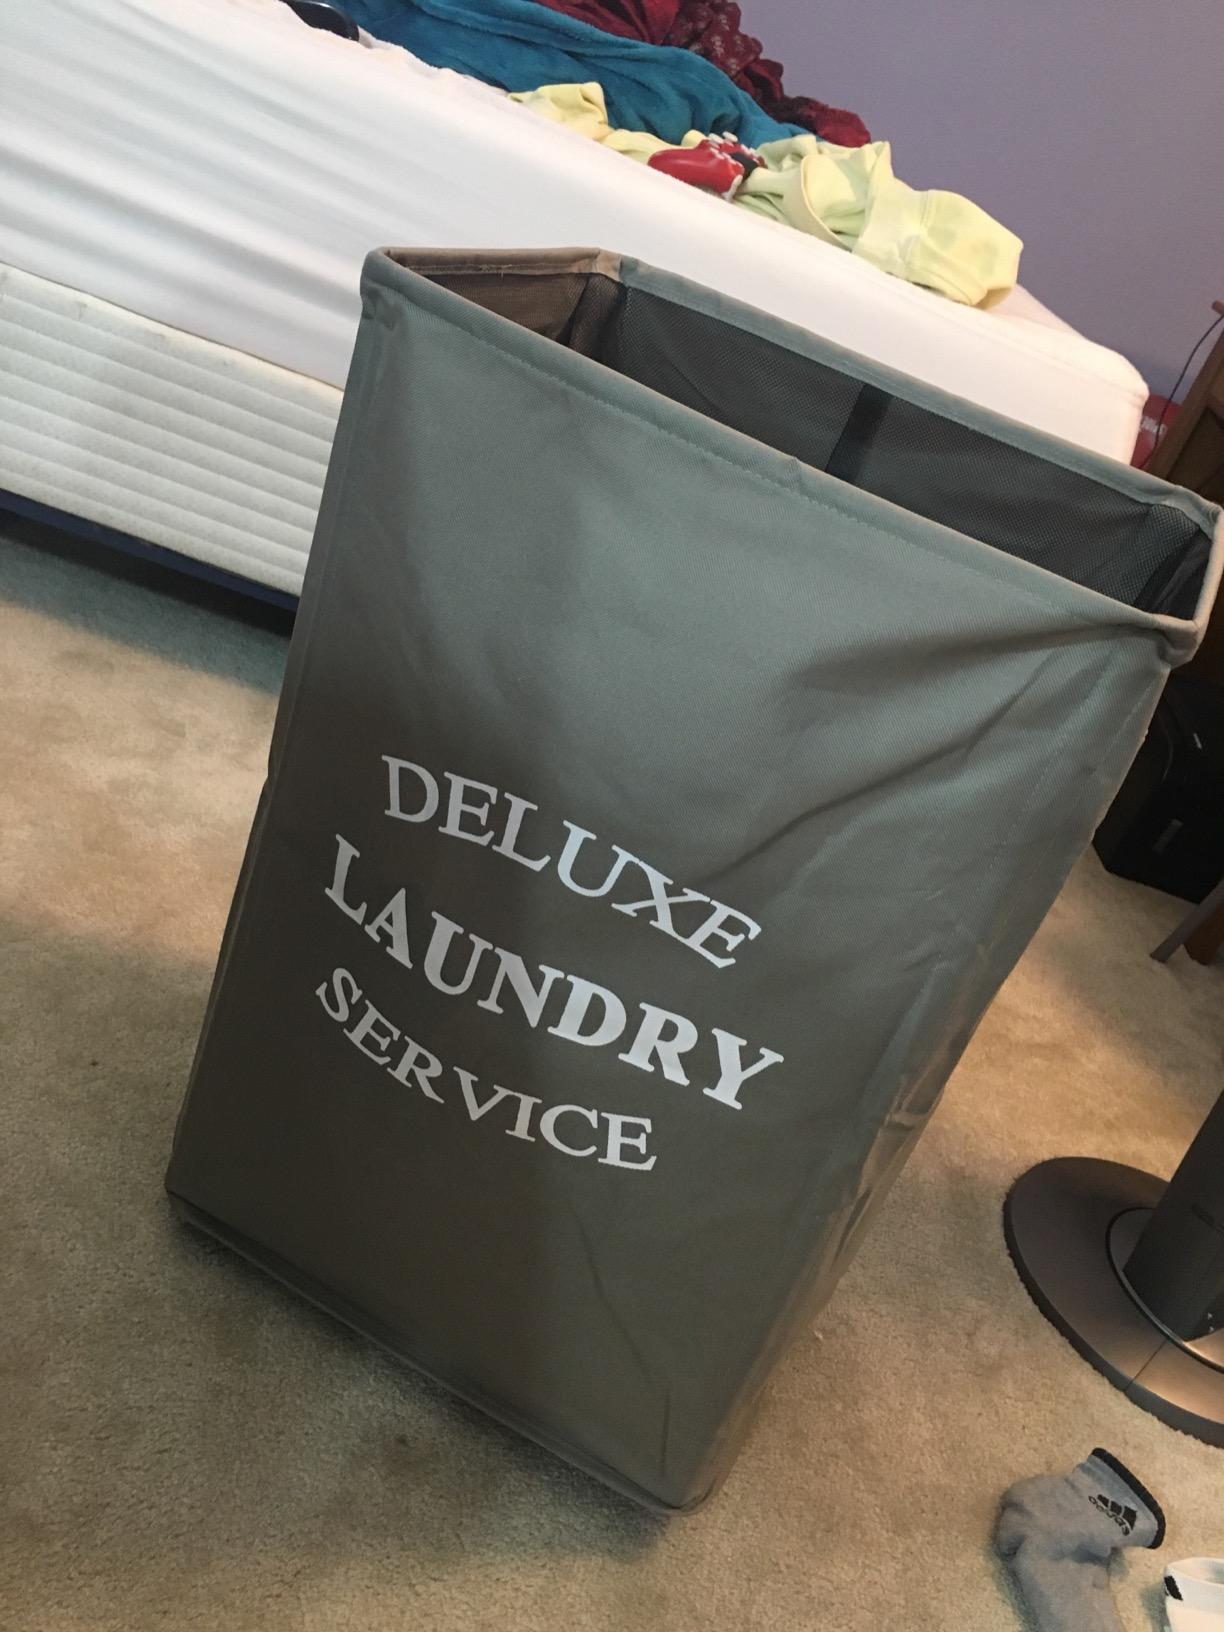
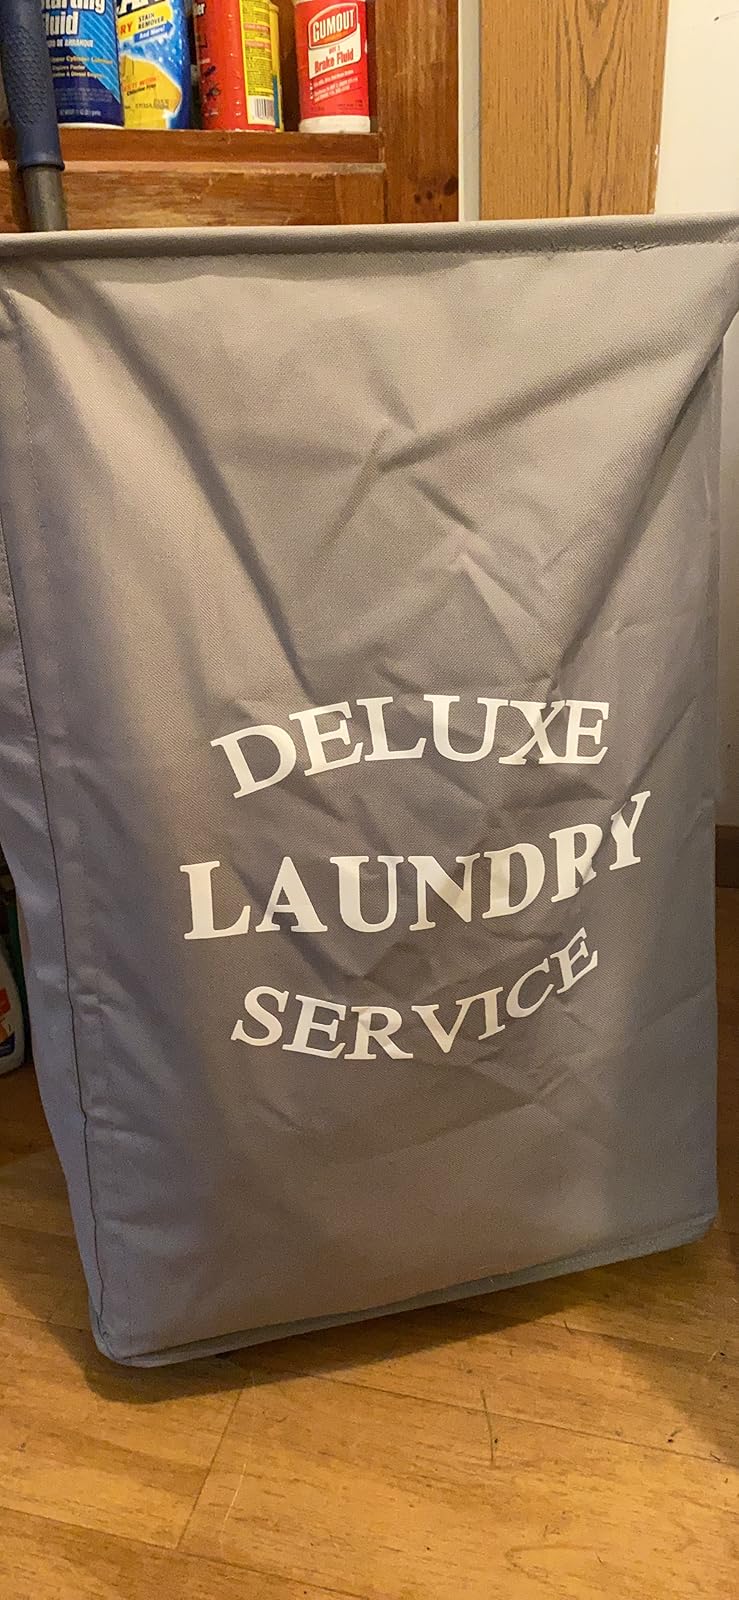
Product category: items_hamper
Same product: yes